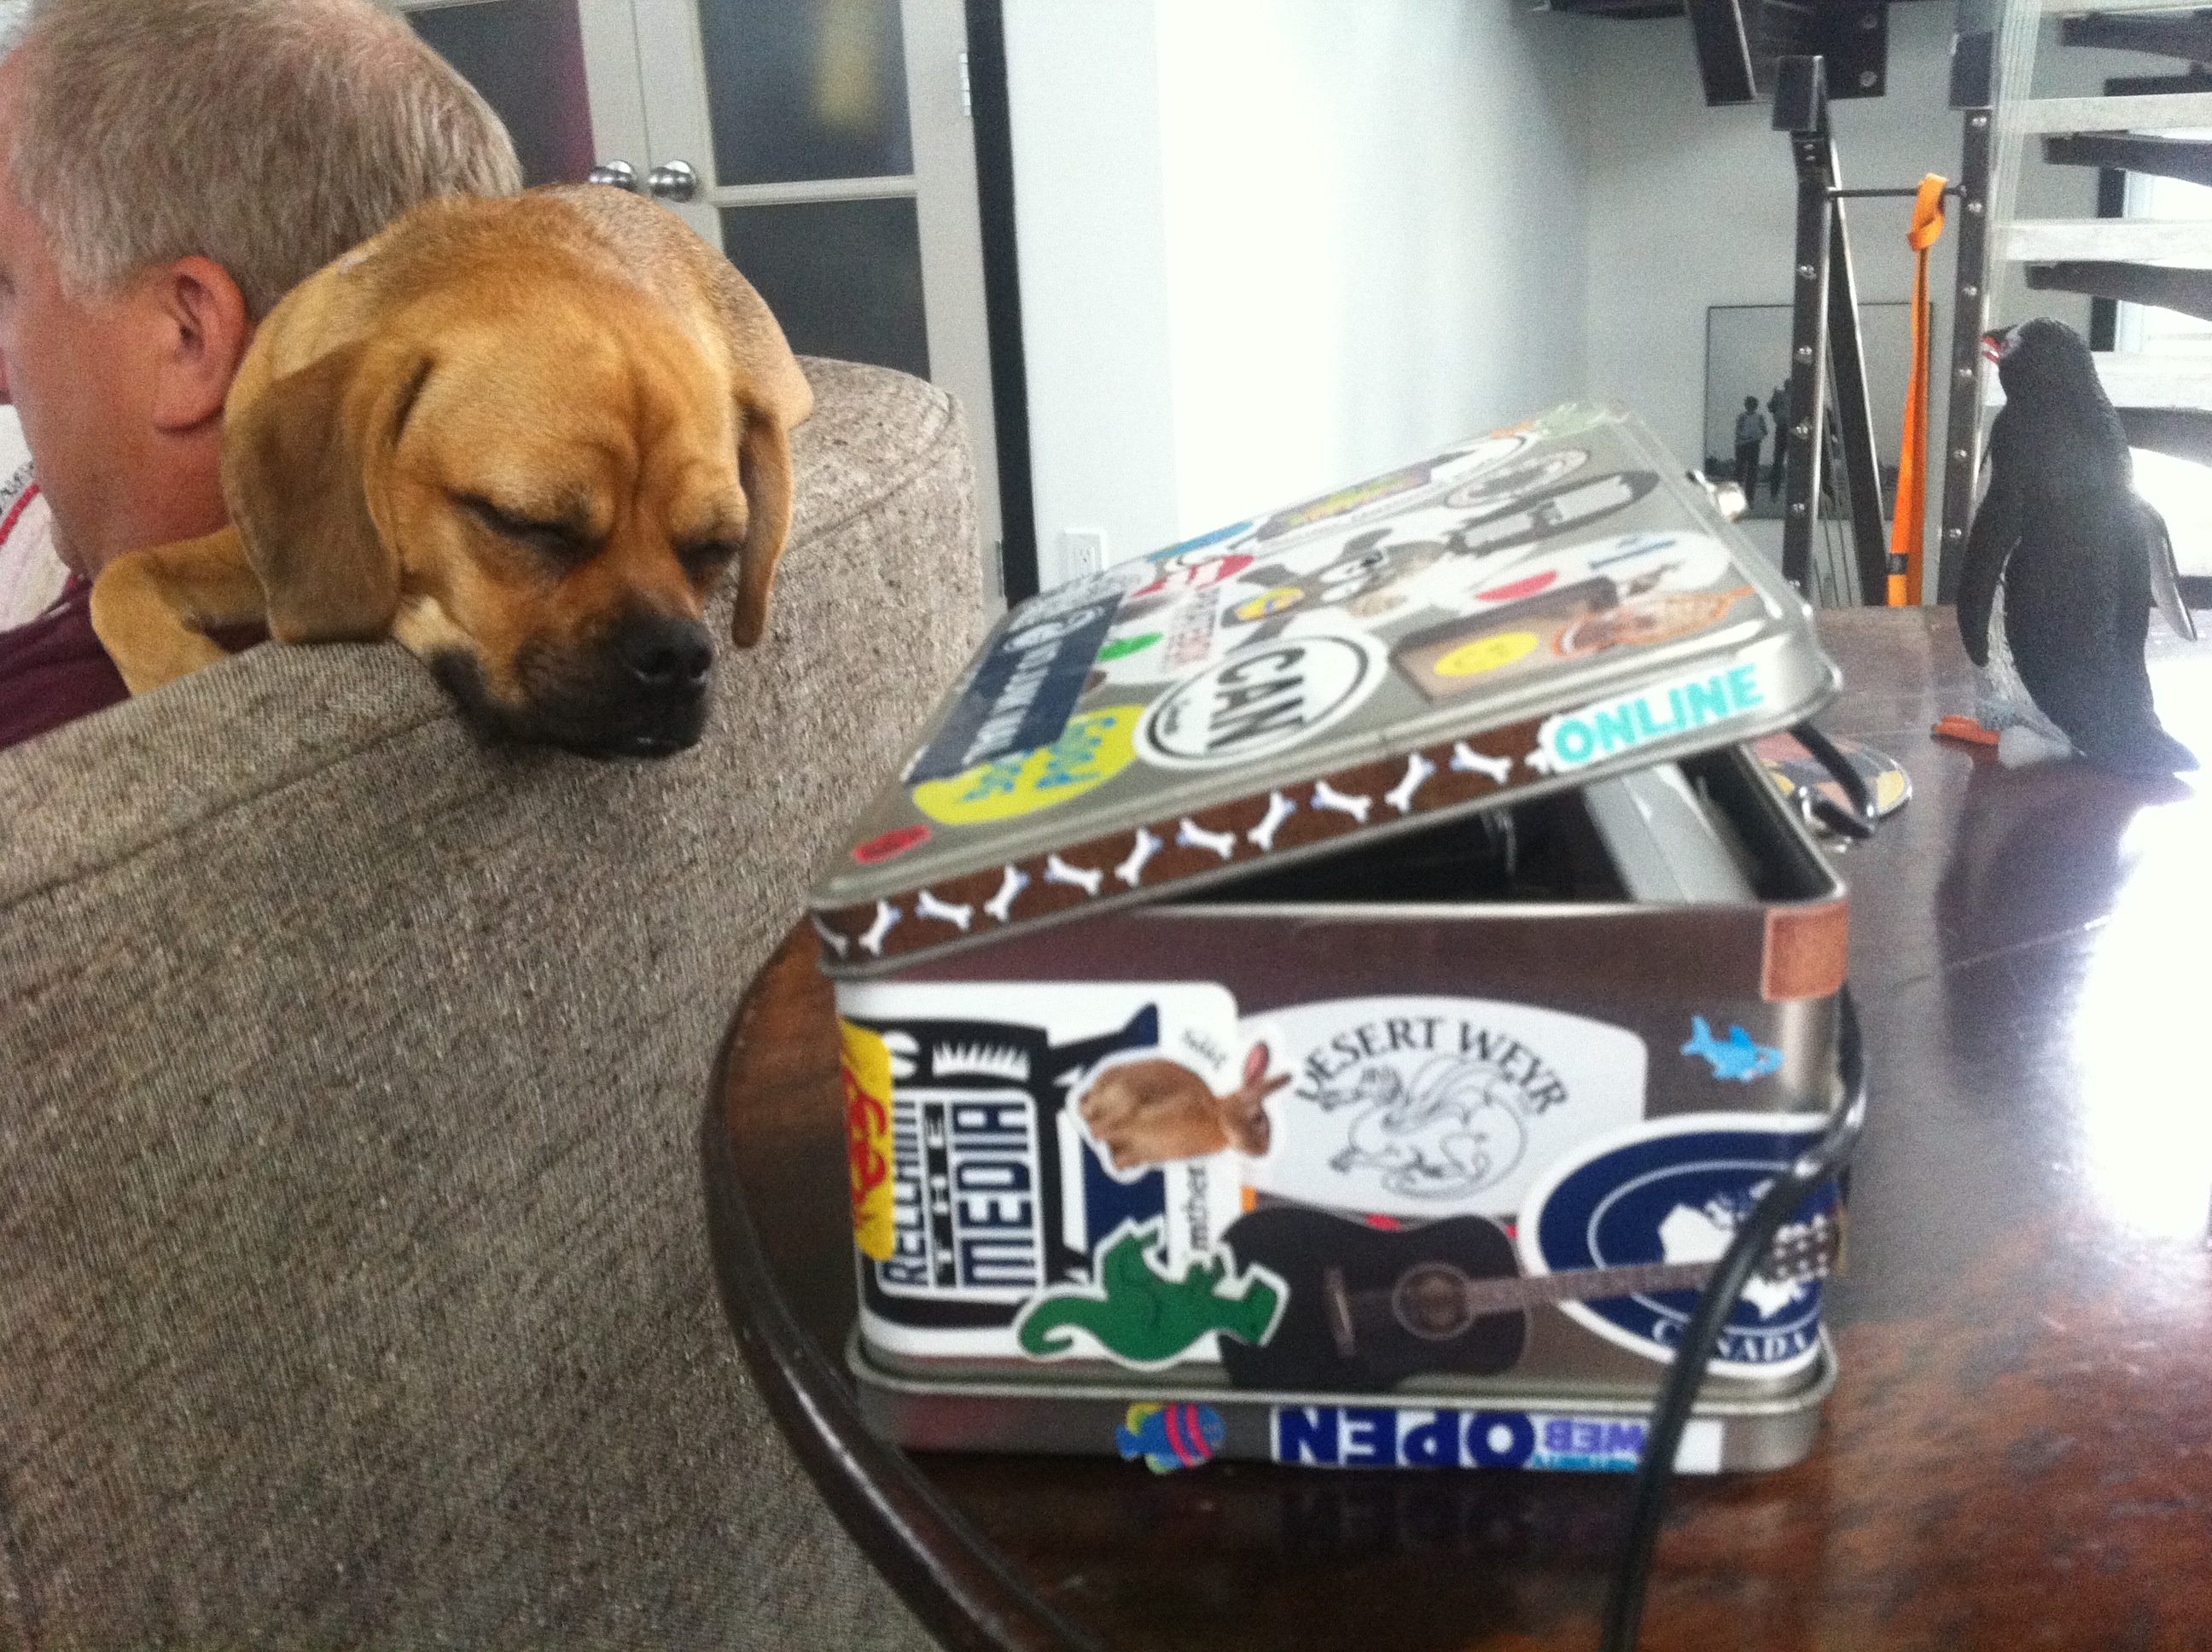
dog, storybox, piratebox, odyssey, dog like mammal